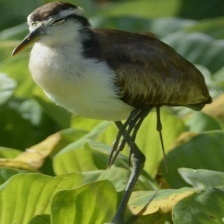
Species: NORTHERN JACANA
Scientific name: JACANA SPINOSA